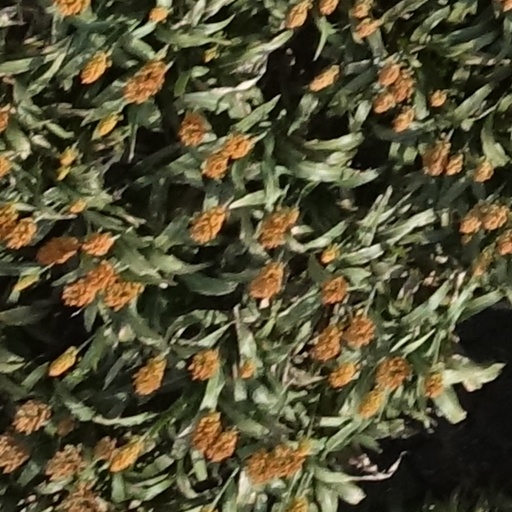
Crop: sorghum